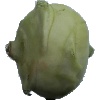
Label: Kohlrabi 1